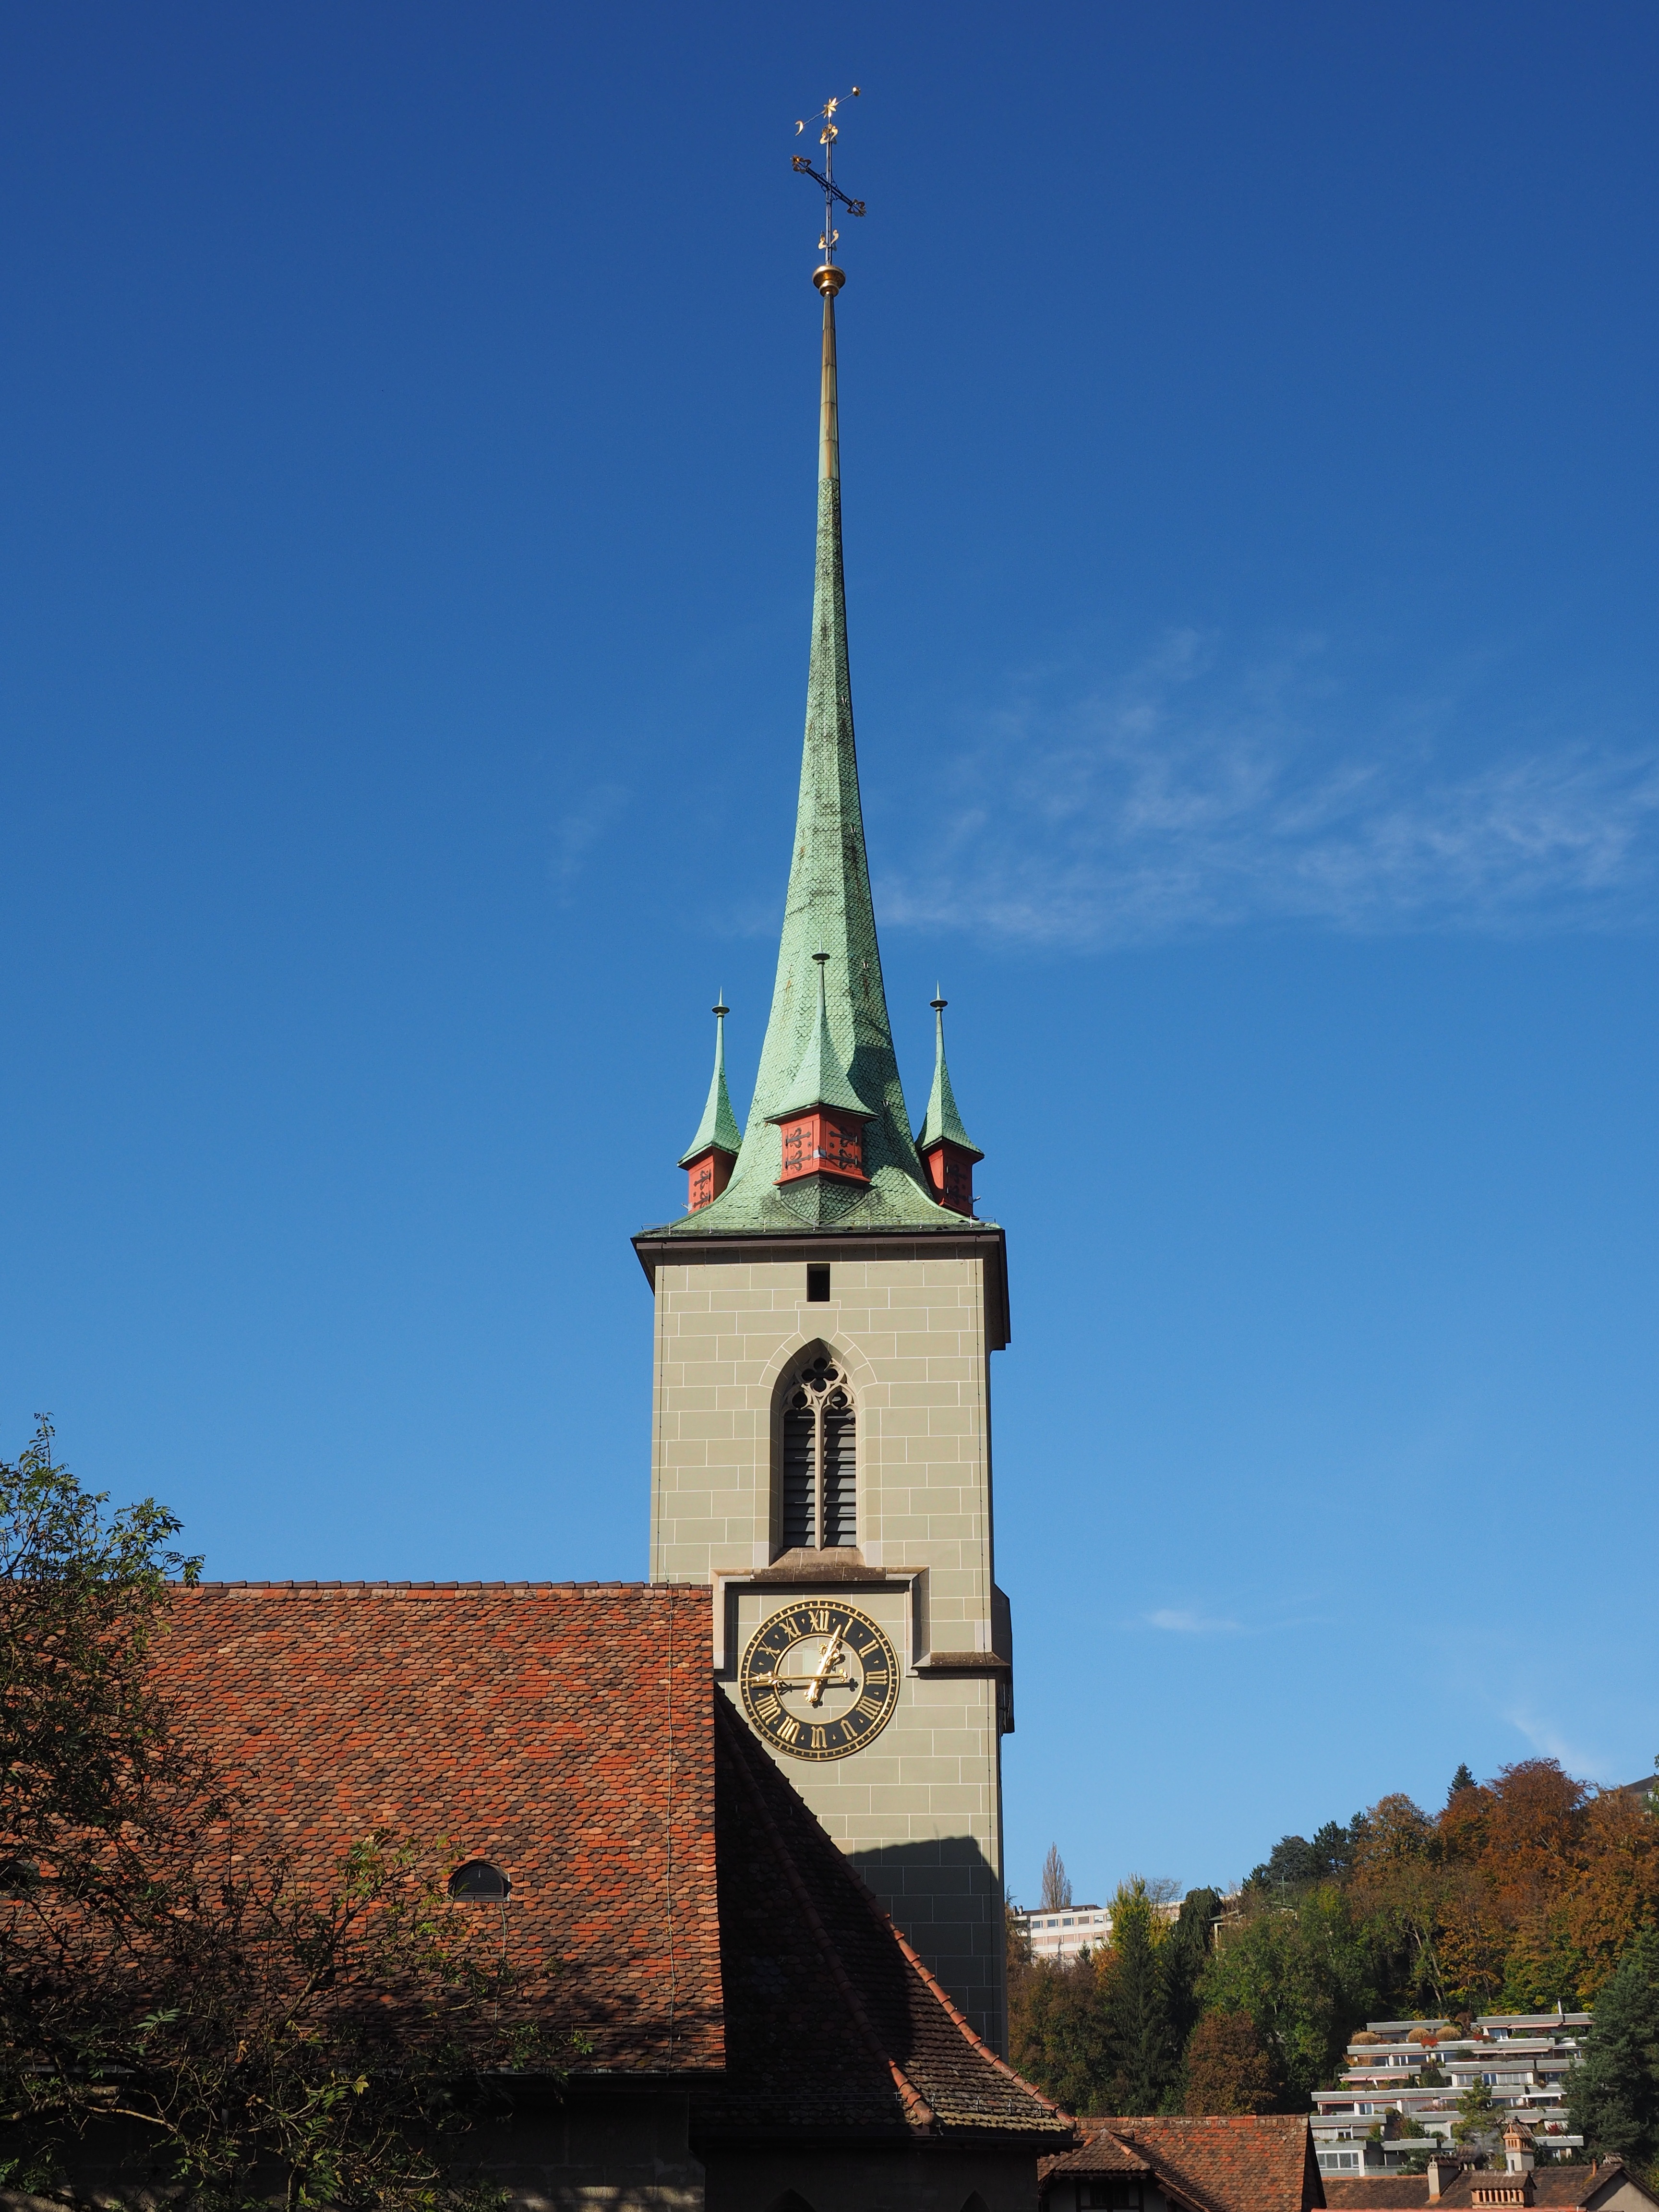
architecture, building, monument, tower, landmark, church, place of worship, clock tower, bell tower, bern, spire, steeple, nydeggkirche